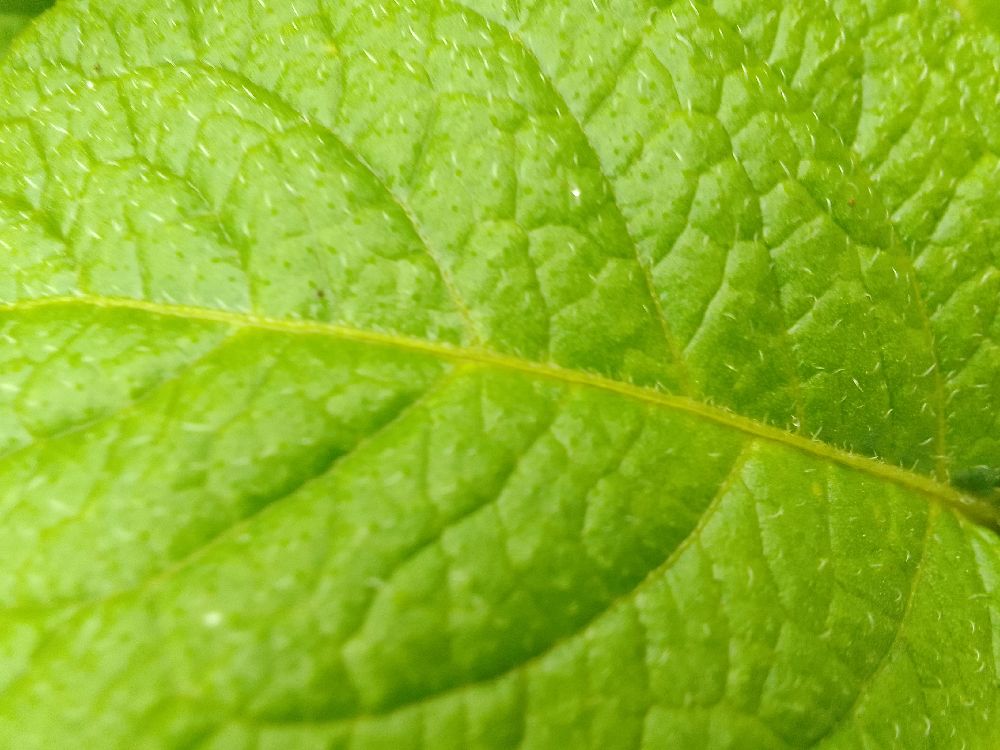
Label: Healthy